Amanda Waller (DC Extended Universe)

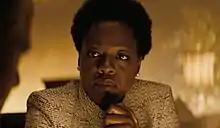
Viola Davis as Amanda Waller in "Suicide Squad" (2016)

Amanda Belle Waller (née Blake) is a fictional character in the DC Extended Universe (DCEU) and later the DC Universe (DCU) media franchise. She is portrayed by Viola Davis and is based on the DC Comics character of the same name. A morally ambiguous character as portrayed in the comics, Waller is a ruthless, calculating government official and the director of the agency A.R.G.U.S.